Marek Kordzik

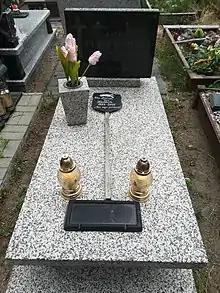
Grave of Kordzik in the Evangelical-Augsburg Cemetery in Łódź

Marek Jan Kordzik (1 March 1955 – 10 December 2016) was a Polish priest and bishop of the Old Catholic Church in Poland from 2006 to his death in 2016.